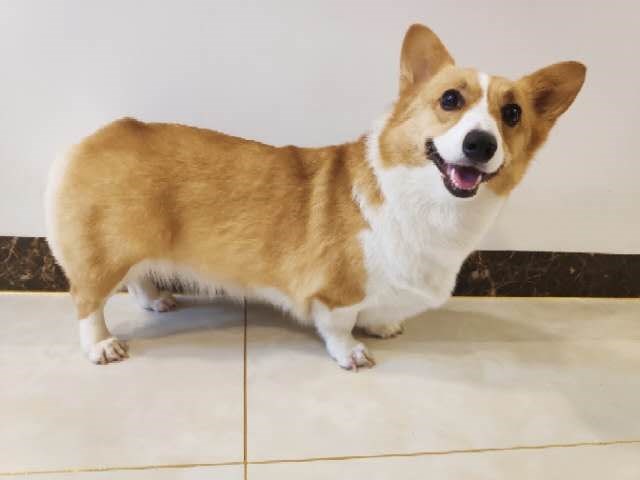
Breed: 2909-n000116-Cardigan